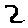
Label: 2